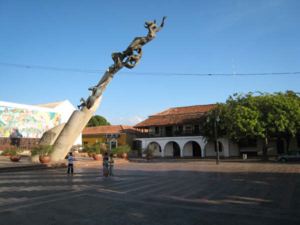
Valledupar
Villavicencio
Valledupar er en by og en kommune i det nordøstlige Colombia. Det er hovedstaden i Cesar afdeling. Dets navn, Valle de Upar, blev etableret til ære for den amerikanskske cacique, der styrede dalen; Cacique Upar. Byen ligger mellem bjergene i Sierra Nevada de Santa Marta og Serranía del Perijá til grænserne til Guatapurí og Cesar-floderne.